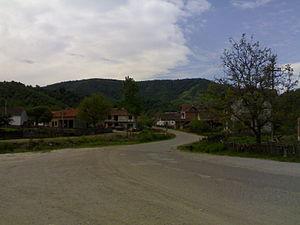
Bela Reka est un village de Serbie situé sur le territoire de la Ville de Šabac, district de Mačva. Au recensement de 2011, il comptait 809 habitants.